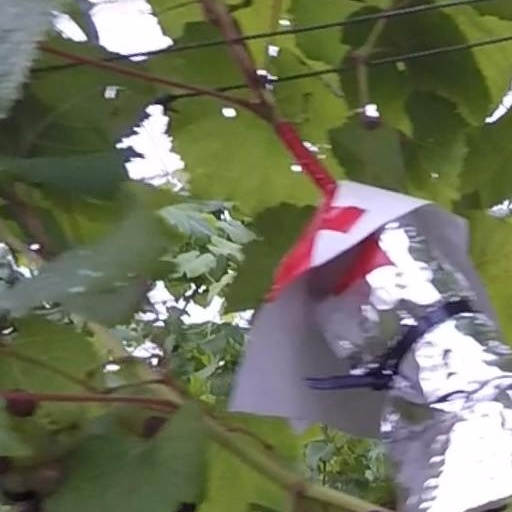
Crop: grape